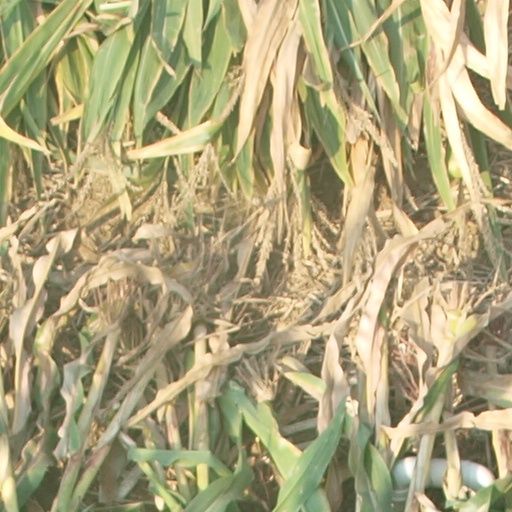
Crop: maize; corn